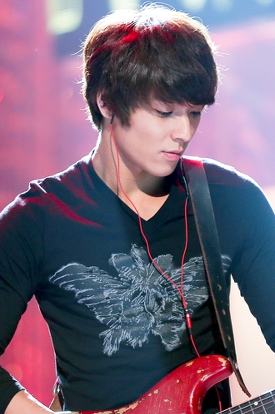
ชเว จง-ฮุน

| name = ชเว จง-ฮุน
| image = Choi Jong-hoon (cropped).png
| caption = จงฮุนในปี 2012
| birth_place = โซล เกาหลีใต้
| years_active = 2007–2019
| module = Infobox Korean name|child=yes
| title = Korean name
| rr = Choe Jong-hun
| mr = Ch'oe Chonghun

ชเว จง-ฮุน (; ; เกิด 7 มีนาคม พ.ศ. 2533) เป็นอดีตนักดนตรีและนักแสดงชาวเกาหลีใต้ เขาทำหน้าที่เป็นหัวหน้าวง นักกีตาร์ และมือคีย์บอร์ดของวงร็อคเอฟ.ที. ไอส์แลนด์ ตั้งแต่เปิดตัวในปี พ.ศ. 2550 จนถึงลาออกจากวงการบันเทิงในปี พ.ศ. 2562
ในเดือน กุมภาพันธ์ พ.ศ. 2559 เขาก่อเหตุขับรถชนขณะเมาหลังดื่มสุรา FNC ออกแถลงการณ์กรณีเมาแล้วขับ เมื่อ 3 ปีก่อน ของ ชเวจงฮุน FTISLAND
เมื่อวันที่ 14 มีนาคม พ.ศ. 2562 ชเวออกจากวงการบันเทิง ท่ามกลางข้อกล่าวหาว่ามีส่วนเกี่ยวข้องกับการติดสินบนและแบ่งปันวิดีโอและภาพเซ็กซ์ที่ผิดกฎหมาย ซึ่งเป็นส่วนหนึ่งของห้องสนทนากาเกาทอล์คของช็อง จุน-ย็อง ซึ่งถูกเปิดเผยครั้งแรกในกรณีอื้อฉาวเบิร์นนิง
ซัน เมื่อวันที่ 29 พฤศจิกายน พ.ศ. 2562 ชเวถูกตัดสินว่ามีความผิดและถูกตัดสินจำคุกห้าปี
== ผลงานการแสดง ==
=== ภาพยนตร์ ===
== ผลงานเพลง ==
== อ้างอิง ==
== แหล่งข้อมูลอื่น ==
*
หมวดหมู่:ศิลปินสังกัดเอฟเอ็นซีเอนเตอร์เทนเมนต์
หมวดหมู่:สมาชิกของเอฟ.ที. ไอส์แลนด์
หมวดหมู่:ไอดอลชายชาวเกาหลีใต้
หมวดหมู่:นักร้องจากโซล
หมวดหมู่:นักแสดงชายจากโซล